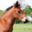
Label: horse